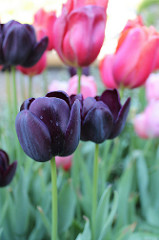
Flower: tulip